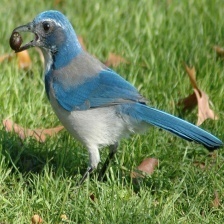
Species: CHARA DE COLLAR
Scientific name: CYANOLYCA ARMILLATA